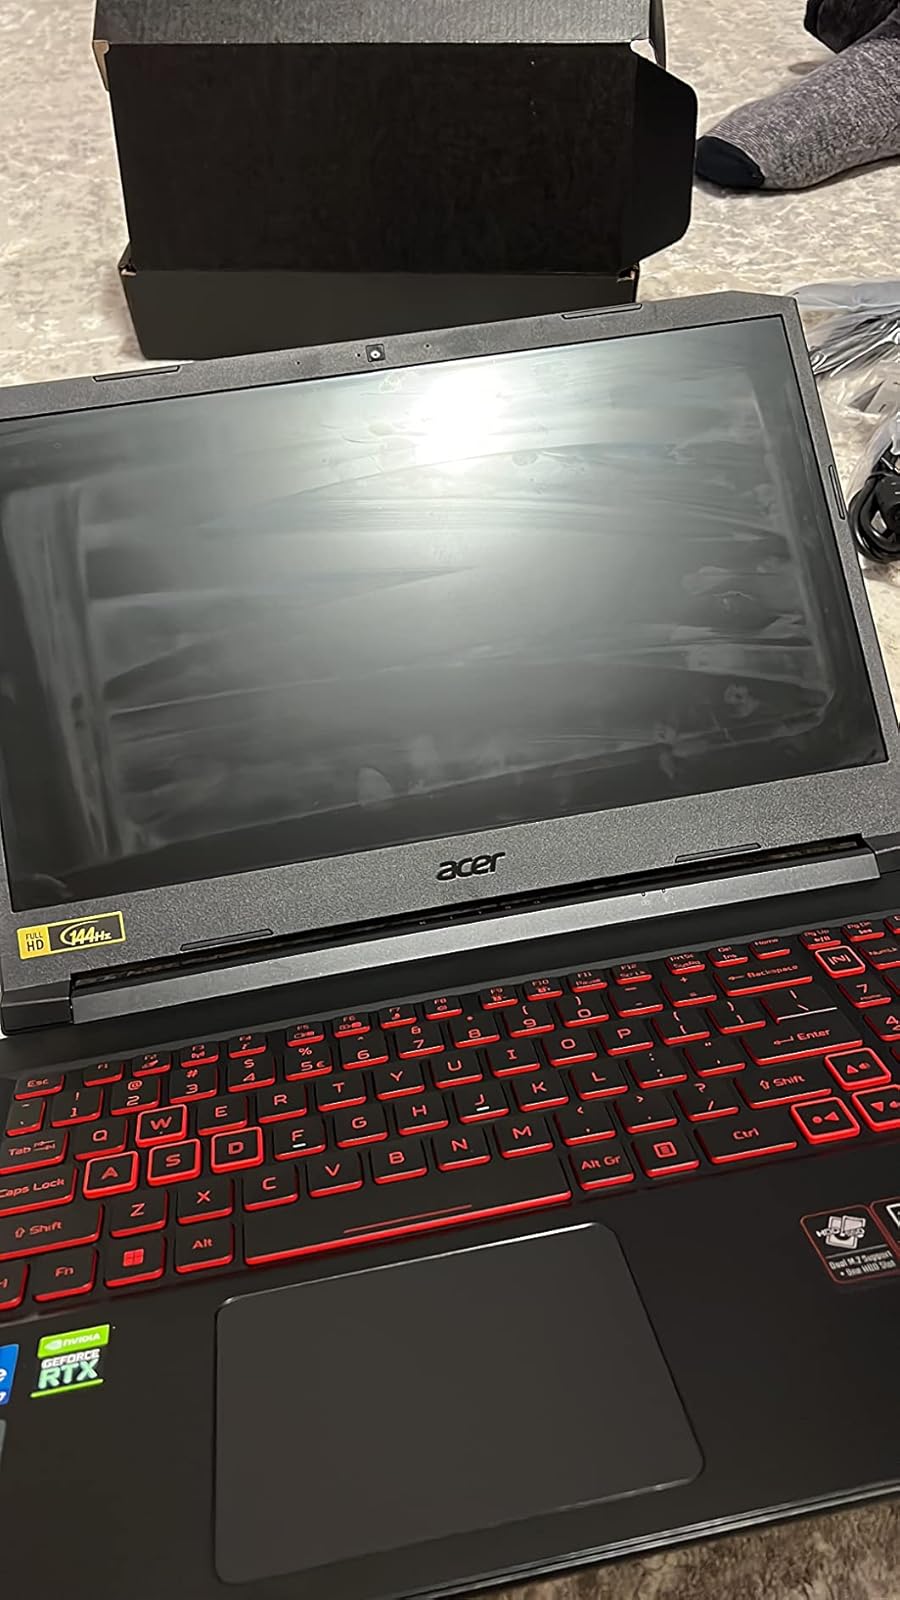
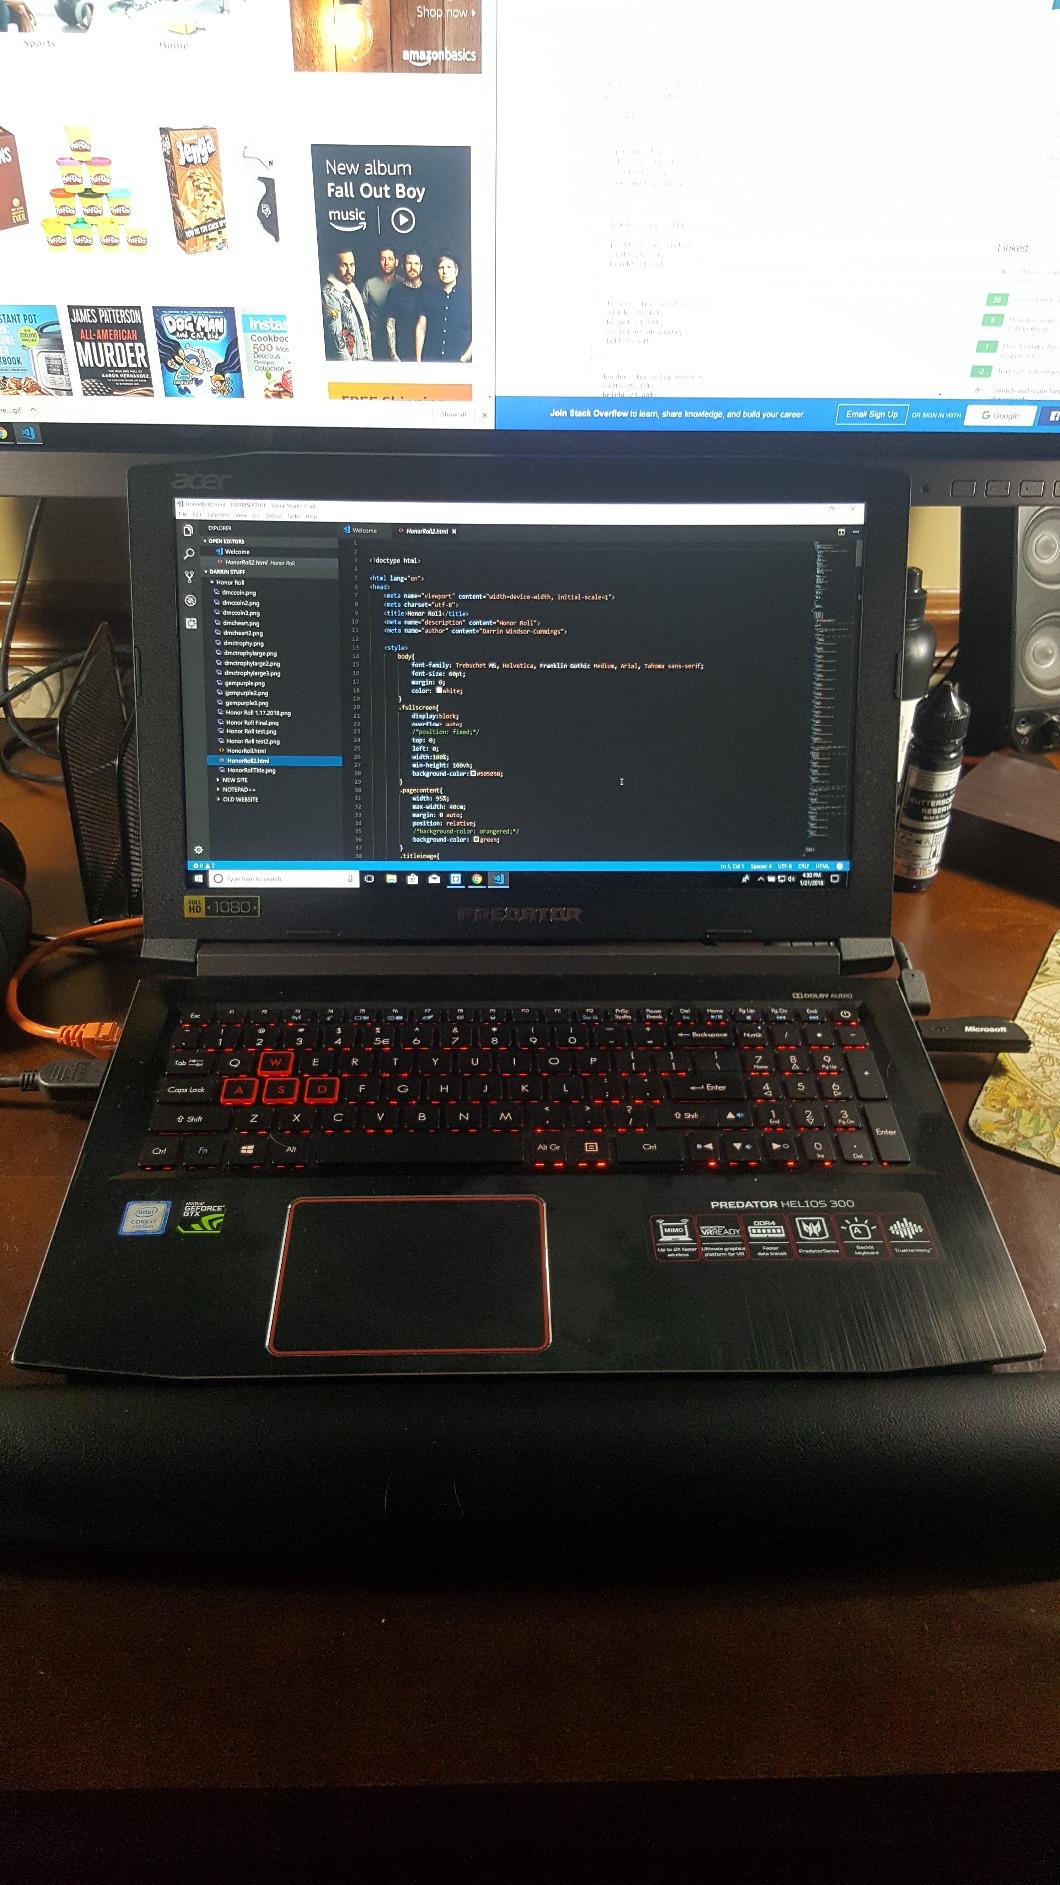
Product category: laptop
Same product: no